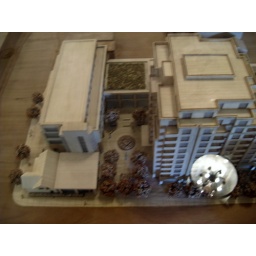
June 25-08 view of new Condo and office building for the No Frill Store in Port Credit